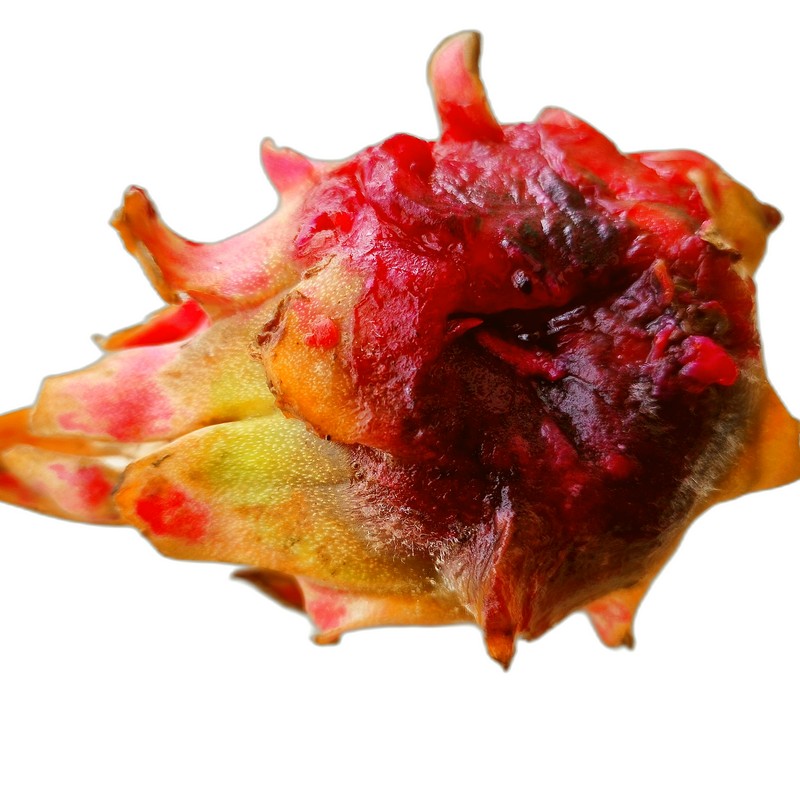
Label: Defect Dragon Fruit